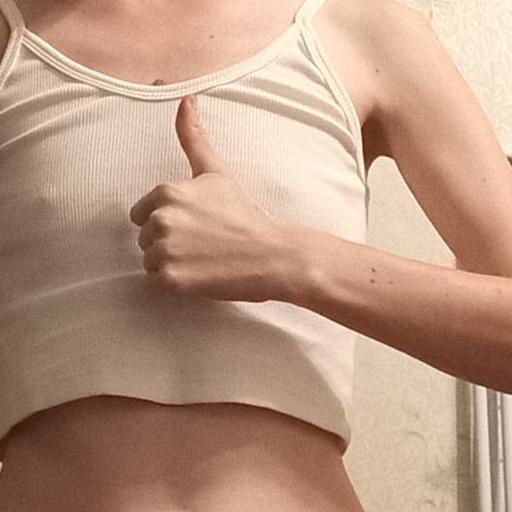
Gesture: like